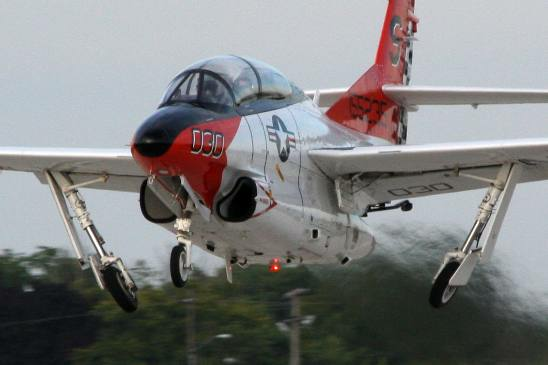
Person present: No